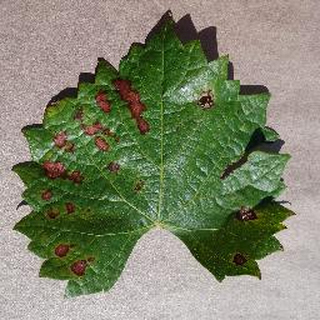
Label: grape_esca_black_measles